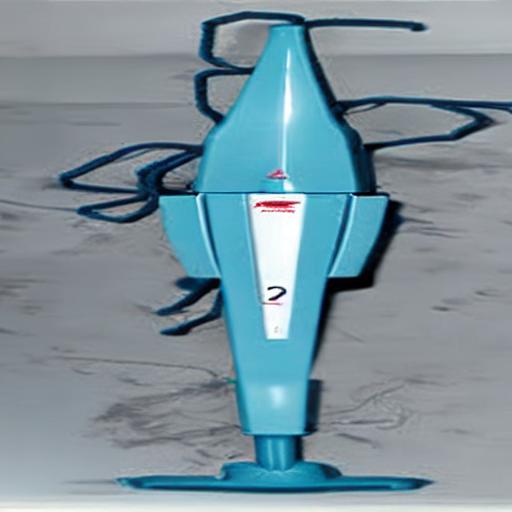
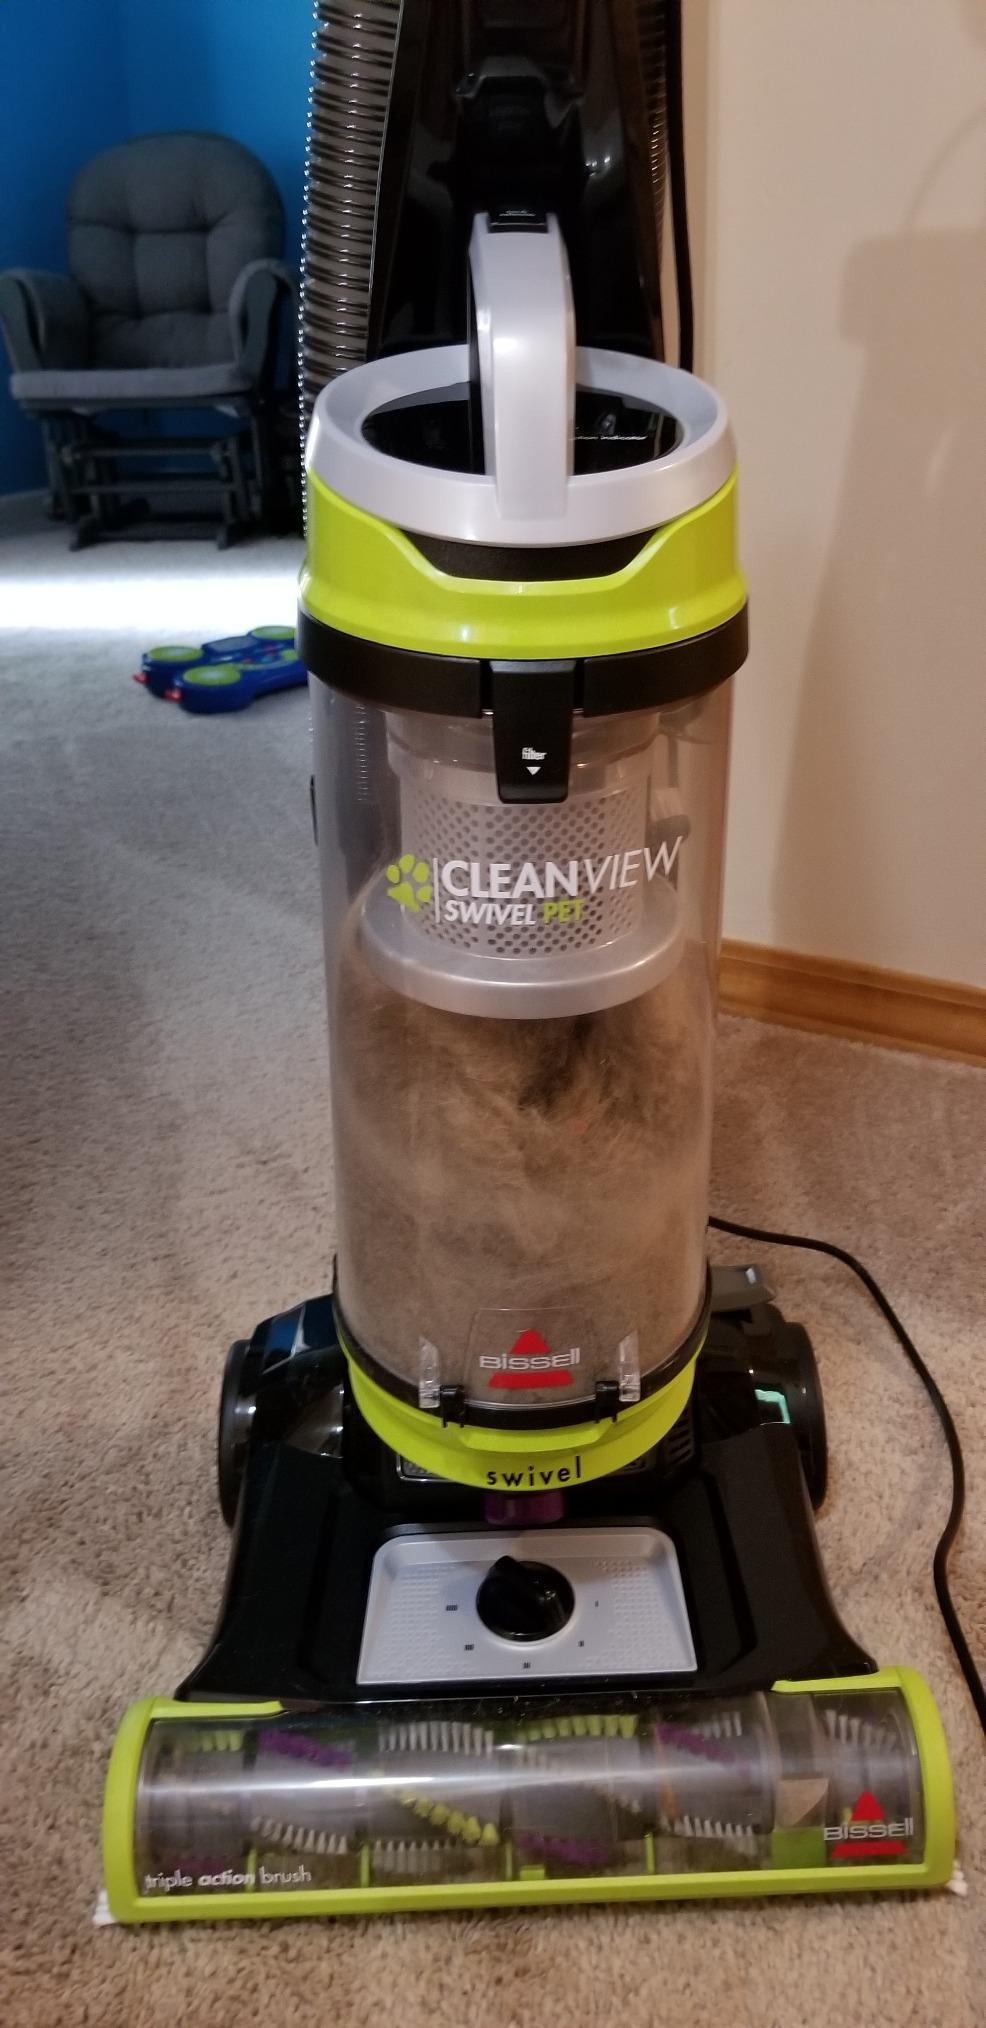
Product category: items_vacuum
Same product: no